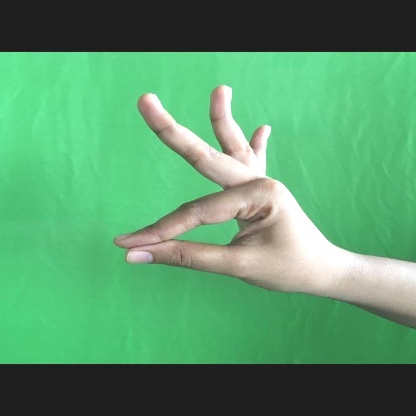
Mudra: Hamsasyam